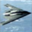
Label: airplane